Caroline Trentini

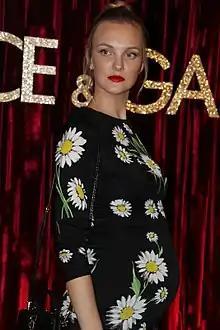
Trentini in 2016

Caroline Aparecida Trentini (born 6 July 1987) is a Brazilian model. Known for her doll-like face, Trentini rose to fame after capturing Marc Jacob's attention and being cast on the ad campaign. As of 2024, Trentini has been on the cover of international Vogue, 40 times. Trentini ranks on the "Icons" list on models.com.